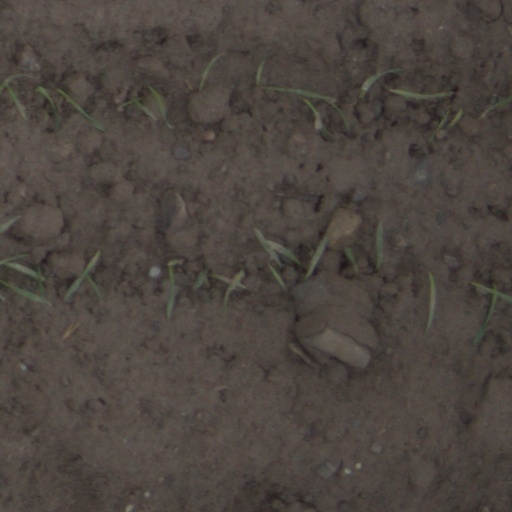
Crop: wheat